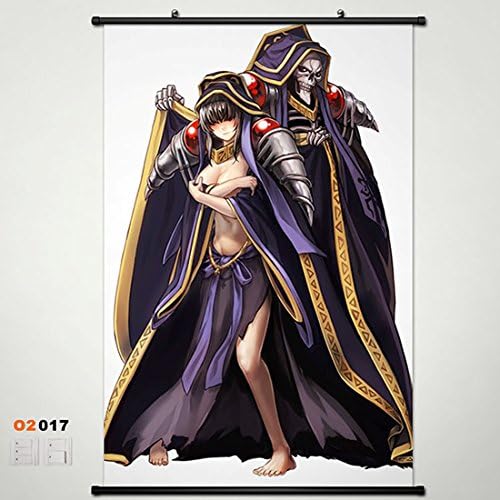
Overlord Home Decor Anime Narbe Ainz Ooal Gown Momon Wall Scroll Poster Fabric Painting 23.635.4 inch b2 17
Category: Amazon Home
Features:100% Brand new & High quality canvas If you want other styles we have more pattern options. Please check in our Amazon Store.
Features: Decorate your walls with this brand new sturdy Wall Scroll | Durable fabric (much better than a regular poster) | Easy to frame (comes with 2 hanging hooks) and makes a great gift too